Metal-ligand cooperativity

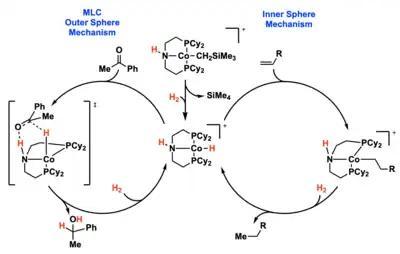
The outer sphere mechanism for MLC compared to an inner sphere mechanism without ligand cooperativity.

In contrast, in an inner sphere mechanism, the substrate will be inserted into the metal and reaction with hydrogen will then afford the hydrogenated product. This mechanism does not employ MLC. The differentiation between an outer sphere mechanism relying on MLC and an inner sphere mechanism is exemplified by cobalt hydrogenation with an amine pincer ligand. In the outer sphere mechanism, the hydrogen on the pincer ligand is added into the ketone along with a hydride ligand on the metal. It is worth noting that there is debate over the concertedness of the transition state of this outer sphere hydrogenation step, and different reactions and catalysts may be either concerted or stepwise, and in some scenarios there may be multiple pathways at play. In comparison to the ketone hydrogenation, an olefin undergoes an inner sphere mechanism under the same reaction conditions, in which the olefin inserts directly into the metal. These mechanistic differences between the ketone and olefin are corroborated by the observation that the ketone hydrogenation will not occur with an N-Me pincer ligand, and the olefin hydrogenation will proceed with the N-Me ligand, suggesting the ketone requires the presence of the N-H bond while the olefin does not.